1912 Oregon Agricultural Aggies football team

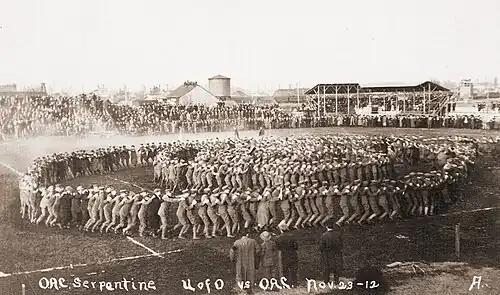
OAC fans showed spirit with a "serpentine" line during halftime of the Nov. 23, 1912 game against the arch rival University of Oregon, held at a neutral field in Albany.

Playing on a muddy field, the Aggies turned in their best performance of the year, topping Whitman by a score of 20–3. Dewey, Shaw, and Larson scored touchdowns for the Aggies in the win, with Niles adding a garbage time field goal for head coach Archie Hahn and his Whitman squad in the closing minutes of the fourth quarter to avoid the shutout.